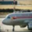
Label: airplane